History of Urfa

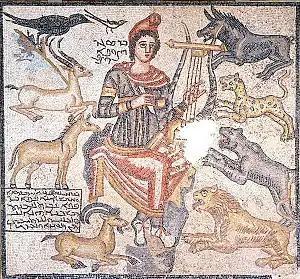
Mosaic of Orpheus from Roman Edessa, 200 AD

In the early second century AD, however, the Abgarids came under Roman influence. Abgar VII supported the Roman emperor Trajan's campaign in Mesopotamia and received him "sumptously" at his court, but later rebelled. In retaliation, the Romans captured and destroyed Edessa, and Abgar VII was killed. The Romans installed a Parthian prince, Parthamaspates, on the Edessan throne as a puppet ruler in 117, but the Abgarids were later restored to power. Similarly, the Parthians captured Edessa in 163 and installed Wa'el bar Sharu as a puppet king. The deposed Ma'nu VIII went to the Romans, who took Edessa in 165 and restored Ma'nu to power. In 166, Osrhoene became a Roman client kingdom.